Bernay, Eure

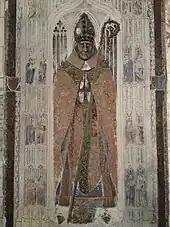
Funerary slab of Abbot Guillaume d'Auvillars of Bec

The 15th-century parish church of Sainte-Croix contains a main altar and a quantity of statuary, including the funerary slabs of five abbots, transferred here from Bec Abbey after it was suppressed in 1792 during the French Revolution.